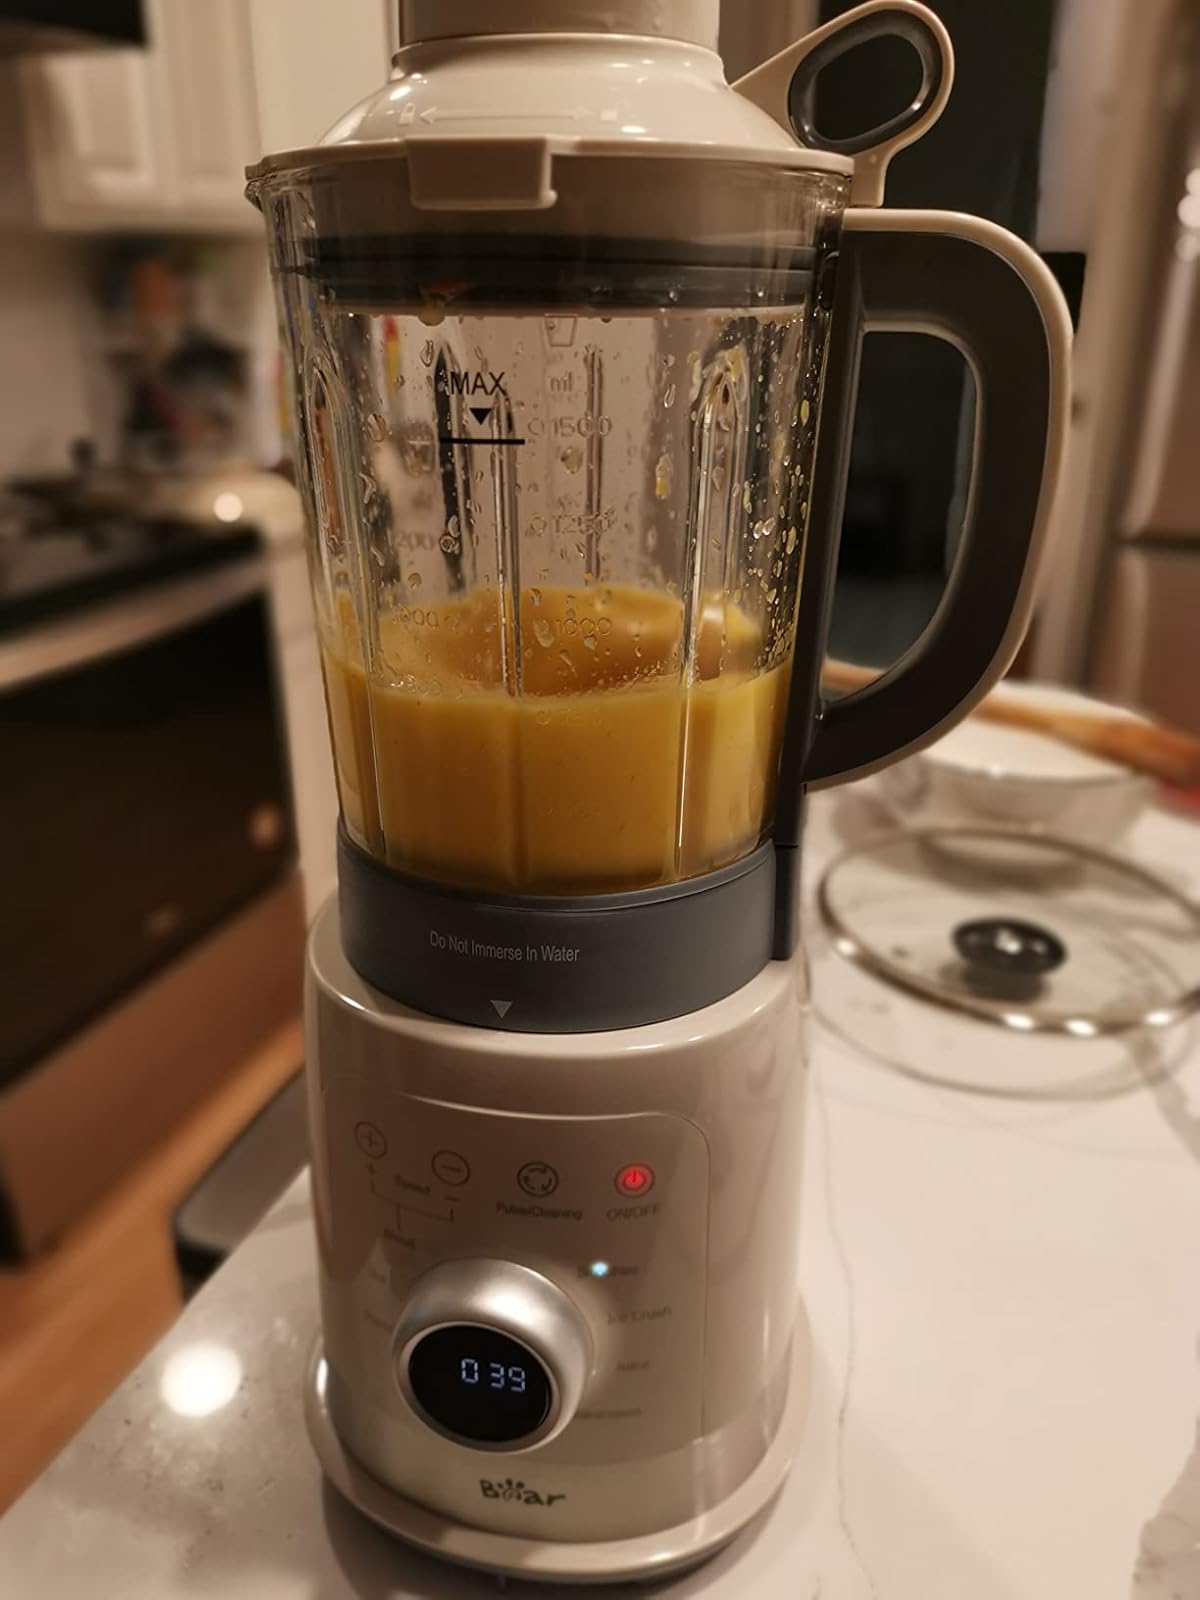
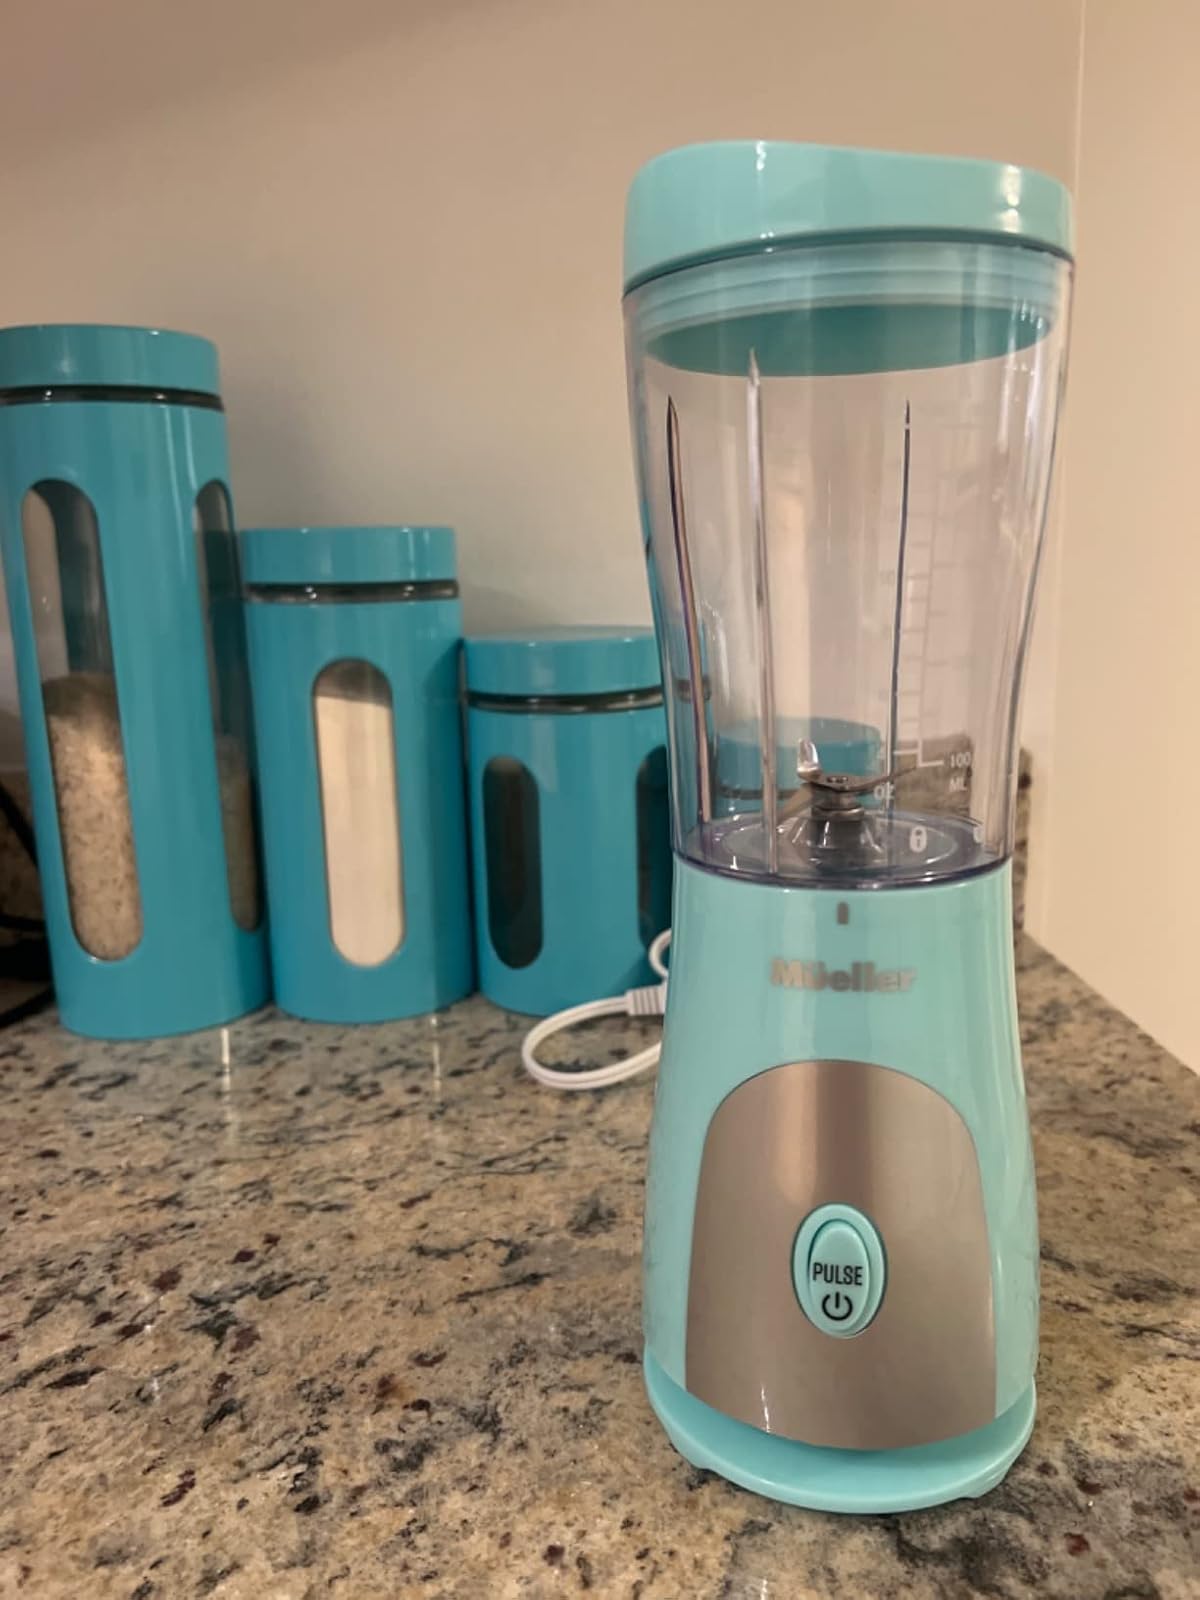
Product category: items_blender
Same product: no